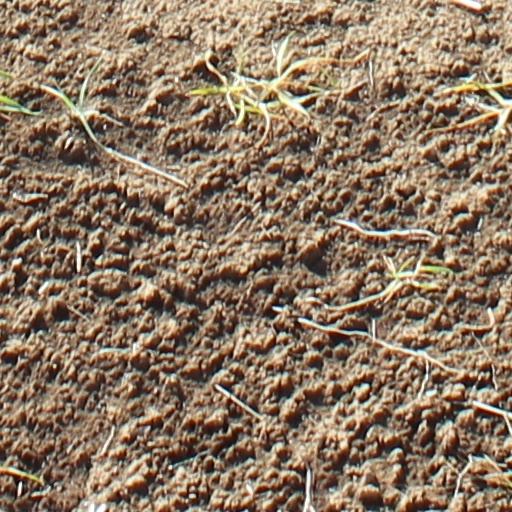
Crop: wheat